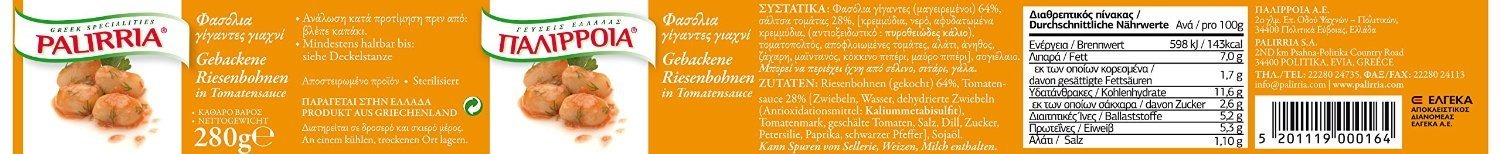
Item Name: Palirria Beans Baked In Tomato Sauce (Pack of 4)
Product Description: Baked giant Greek beans in tomato sauce imported from Greece..
Value: 39.2
Unit: Ounce

Price: 16.95